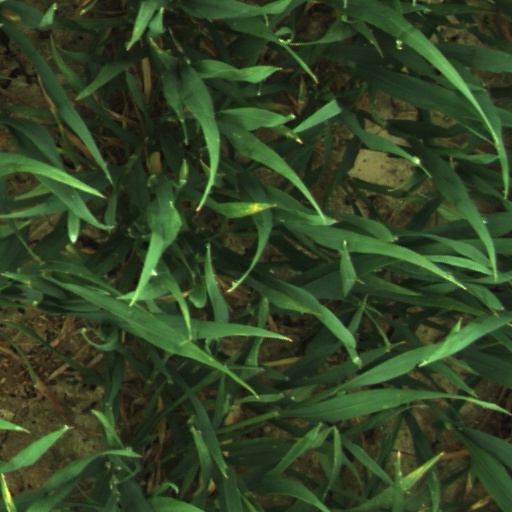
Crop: wheat